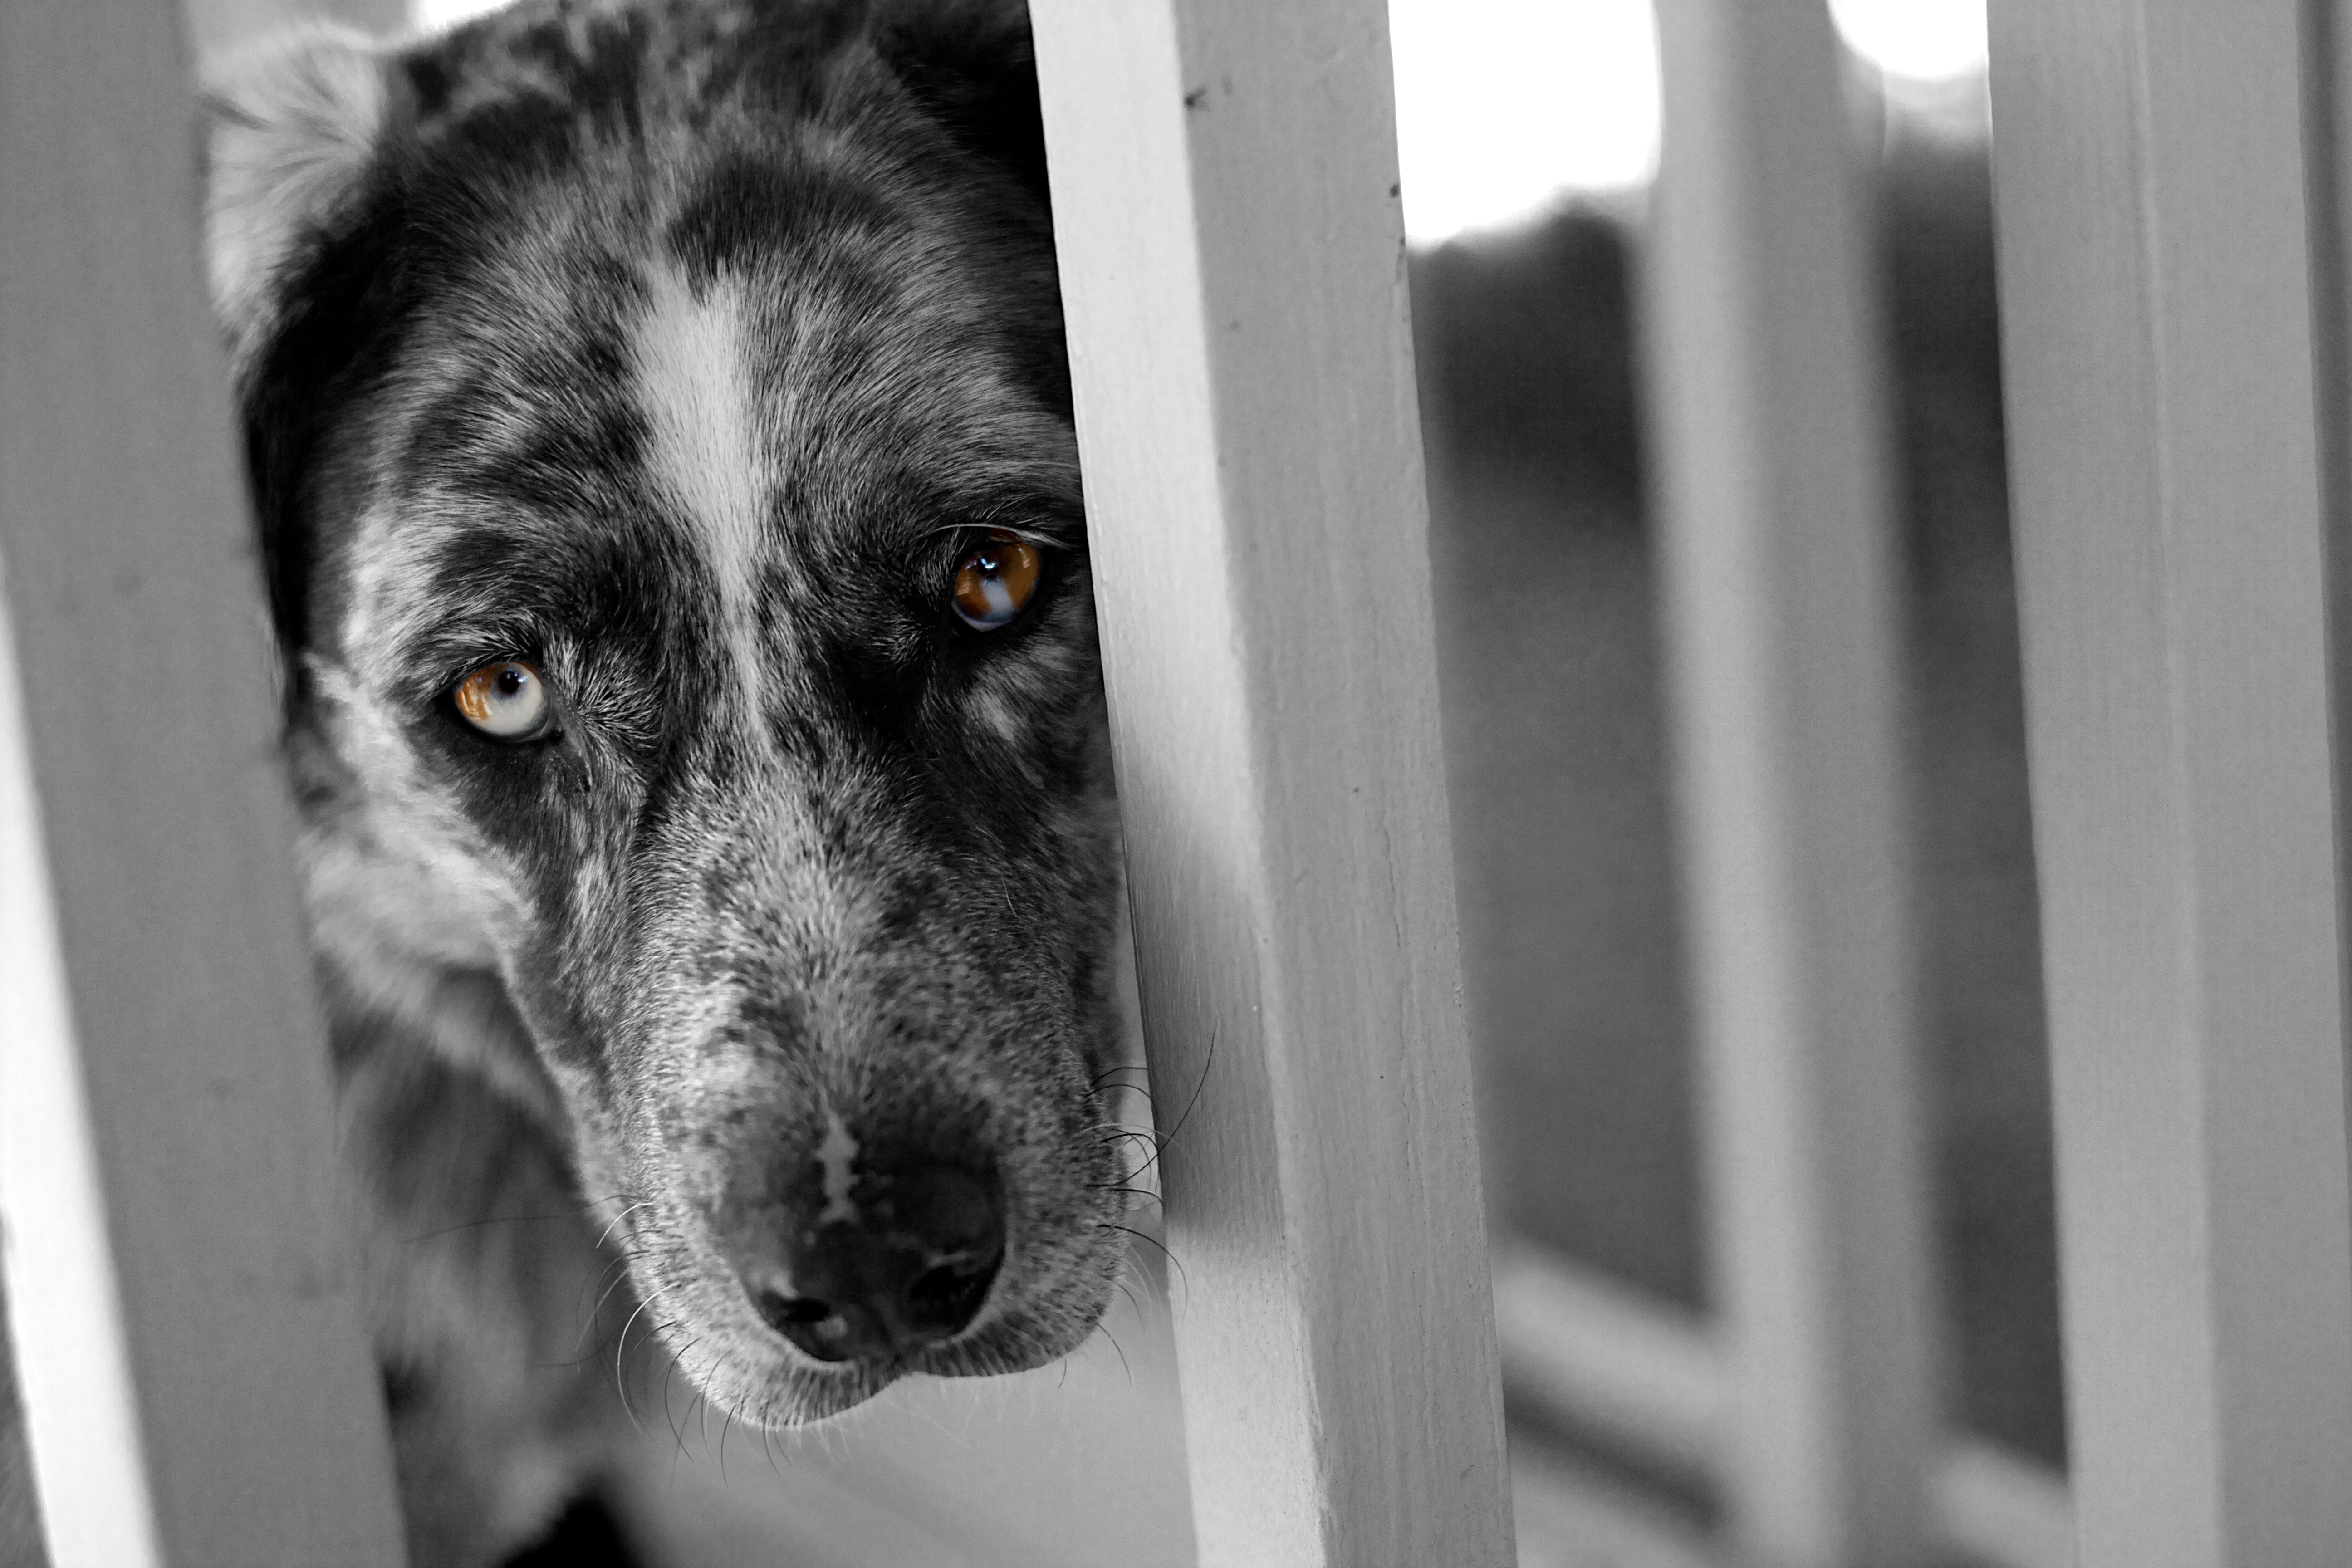
black and white, white, puppy, dog, mammal, black, monochrome, eyes, vertebrate, felix, colorsplash, animal shelter, monochrome photography, street dog, dog like mammal